Battle of Majar al-Kabir

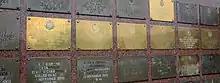
The plates of the six RMPs on the Basra memorial wall at the NMA

The inquest lasted three weeks and was closed in late March 2006. The coroner, Mr Nicholas Gardiner, ruled that the men were unlawfully killed.